Billy (Black Christmas)

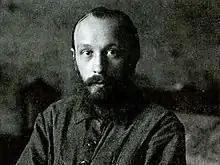
Billy's ambiguity and behavior have been compared to Mikhail Bakhtin's theories on social abnormality.

For the original film, some writers have interpreted Billy as a representation of the feminist themes. In their book "Misogyny, Misandry, and Misanthropy", R. Howard Bloch and Frances Ferguson describe Billy as a representation of Freudian attributes, with Barb's murder with a glass unicorn a symbol of male empowerment. He is later disarmed by the film's final girl (Jess) in a form of symbolic castration, as Carol J. Clover states, "she specifically unmans her oppressor [presenting] the castration, literal or symbolic of the killer at her hands". Writing for the online publication "Thrillist", Jourdain Searles described the character as a critique of toxic masculinity, calling the character "more metaphor than man, an unstoppable, unexplainable personification of masculine id with a singular purpose: to kill all the pretty women." Searles also notes that Billy's dialogue hinted at a deep-seated fury towards women, which seemed to emerge in their presence.